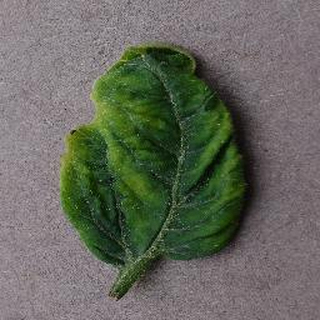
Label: tomato_yellow_leaf_curl_virus